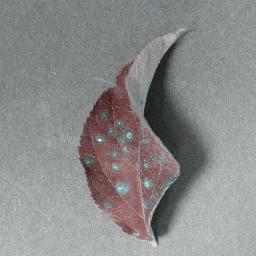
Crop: apple
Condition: cedar_rust